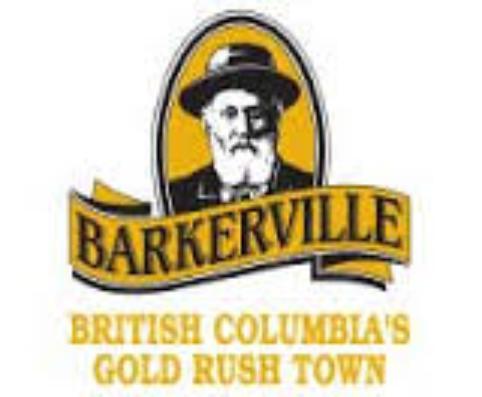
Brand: Barkerville
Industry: Others